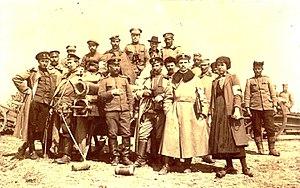
La deuxième guerre balkanique eut pour objet le partage des gains de la première guerre balkanique, non-conforme aux accords initiaux ; elle opposa la Bulgarie à ses anciens alliés, la Serbie et la Grèce, qui, mis en difficulté, appelèrent à la rescousse la Roumanie. Lorsque les troupes roumaines approchèrent de la capitale Sofia, la Bulgarie demanda un armistice qui déboucha sur le traité de Bucarest, dans lequel la Bulgarie dut renoncer à ses revendications, céder une partie de ses gains de la première guerre balkanique à la Serbie, à la Grèce et à l'Empire ottoman, et en plus céder une partie de son territoire initial à la Roumanie, ce qui créa des différends territoriaux avec ses voisins.